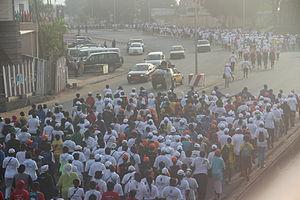
Marche organisée à Douala (Cameroun) le 3 mars 2013 pour la journée internationale des droits des femmes.